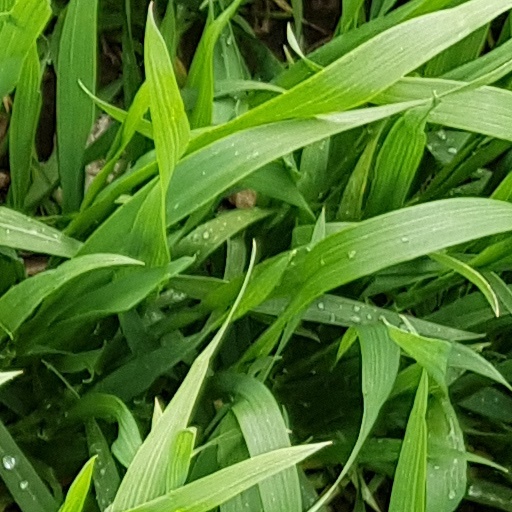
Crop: wheat